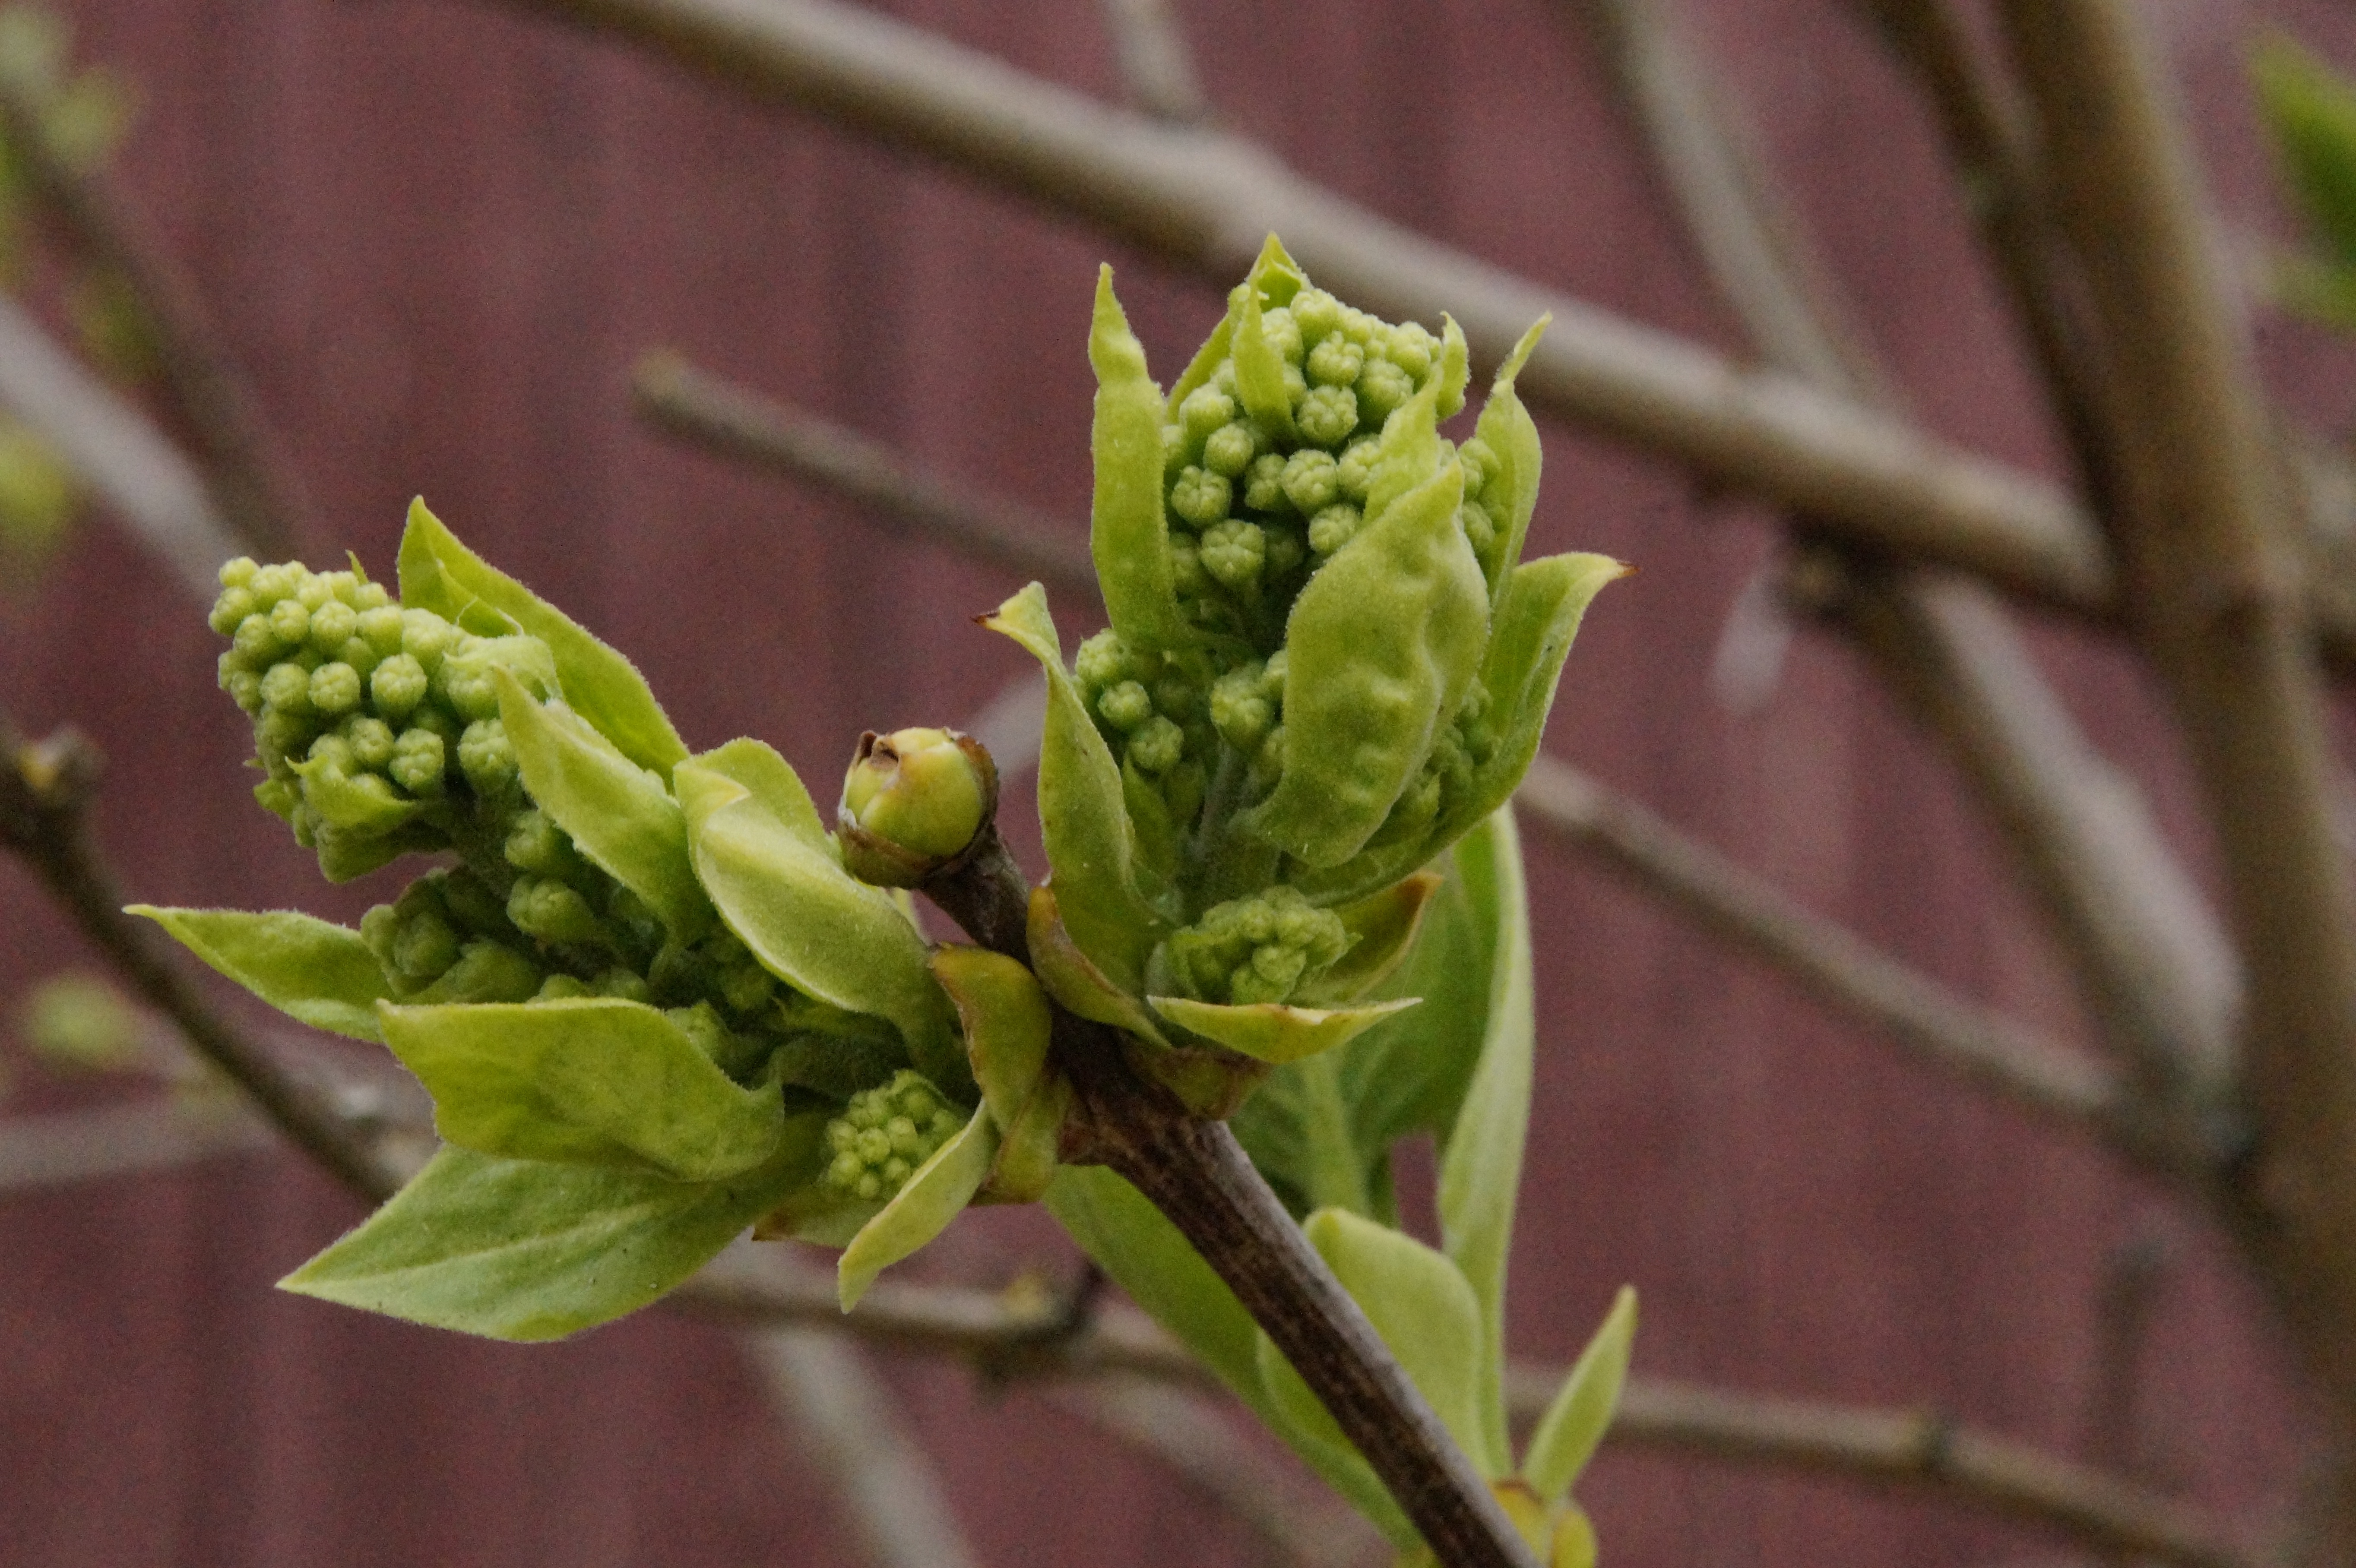
branch, plant, leaf, flower, food, spring, green, produce, vegetable, botany, flora, sprout, close up, engine, bud, chestnut, macro photography, flowering plant, lenz, knock out, plant stem, land plant